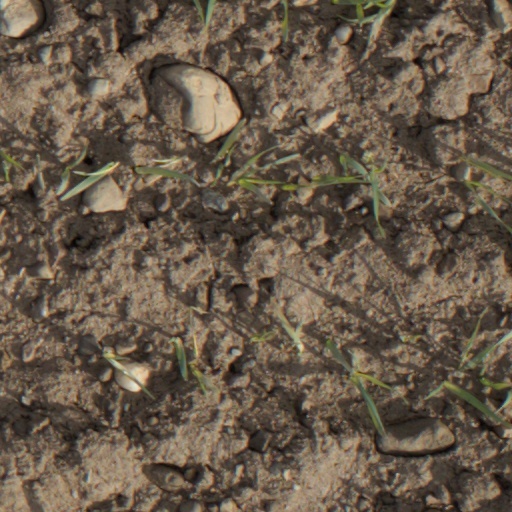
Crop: wheat